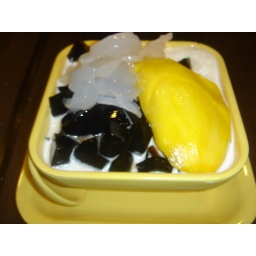
Brian's pick. Mangos, lychee, green grass jelly, tapioca, in light coconut milk.